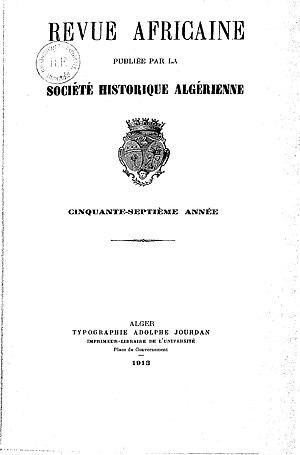
Revue africaine, publiée par la Société historique algérienne, 1913
Georges Yver est un historien français. Ancien élève de l'École française de Rome, il se consacre d'abord à l'histoire économique de l'Italie médiévale et publie sa thèse en 1903.